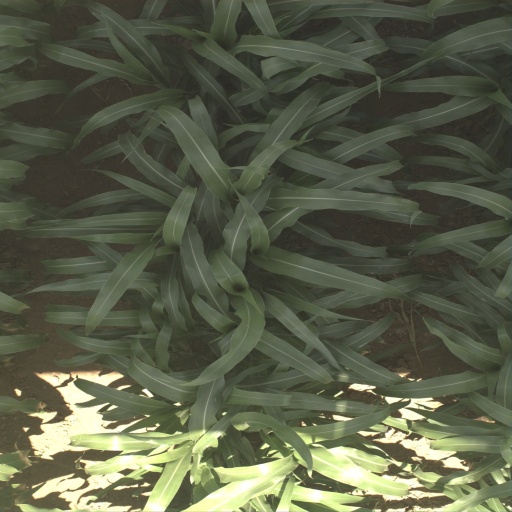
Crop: sorghum